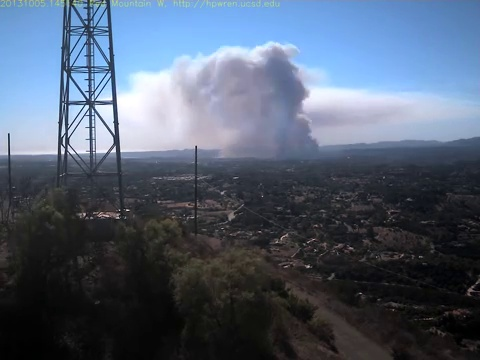
Fire: no
Smoke: yes